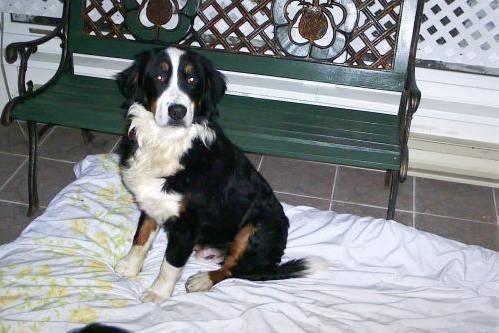
dog